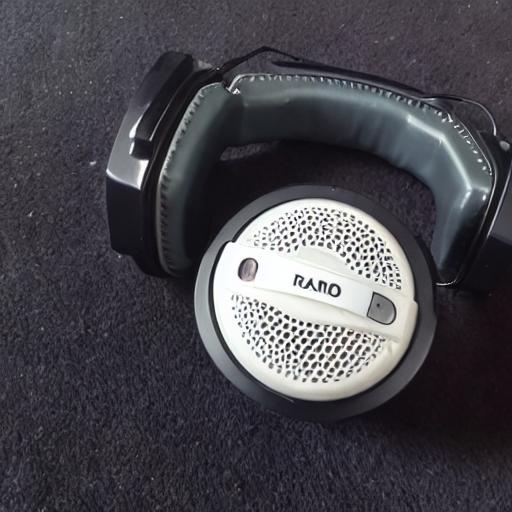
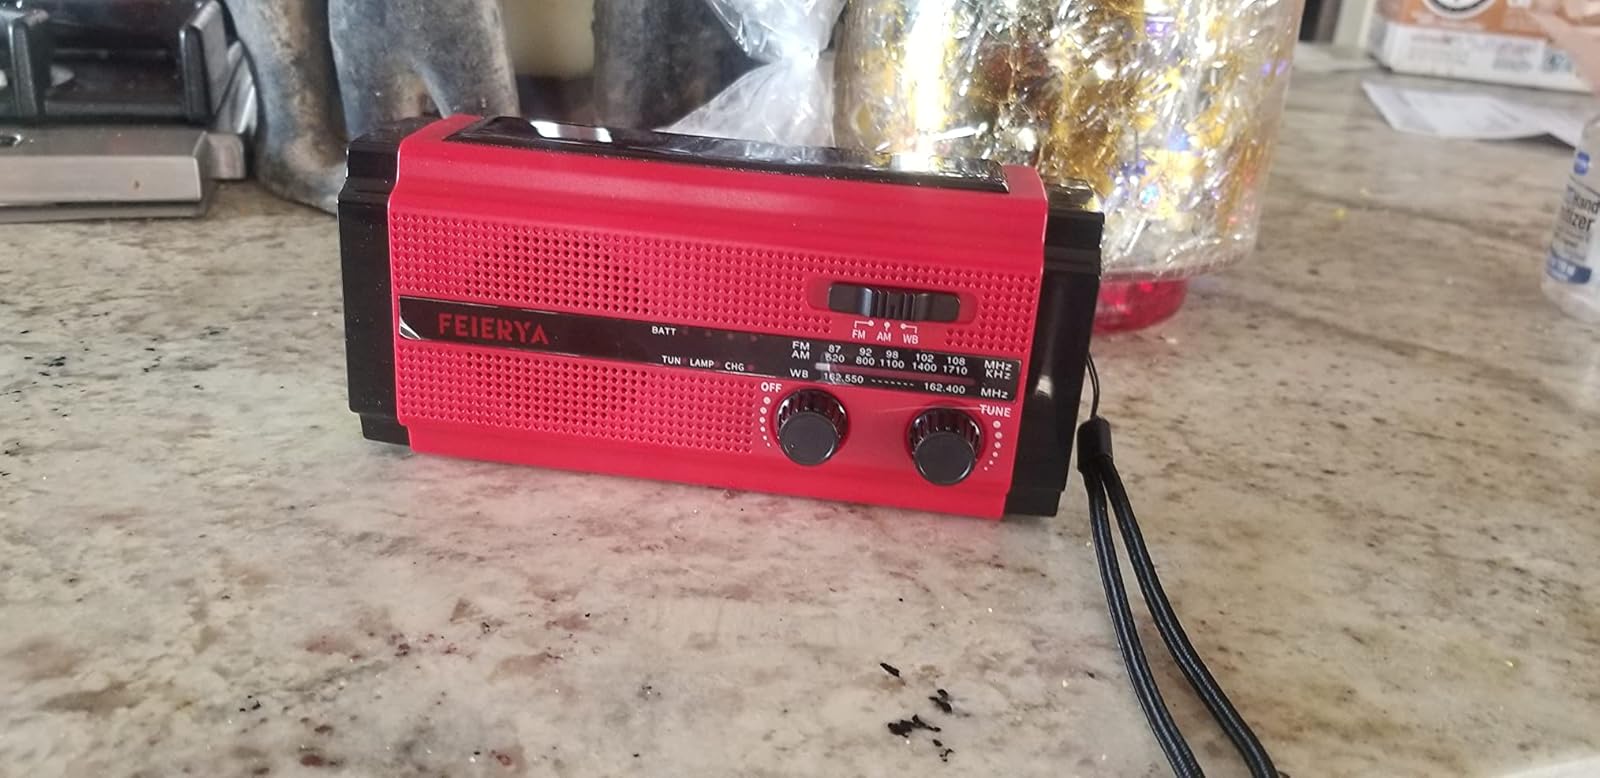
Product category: radio
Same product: no